Little Masters

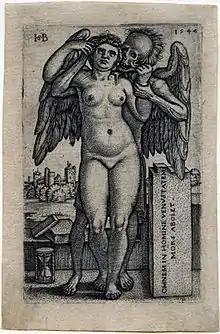
"Death and the Standing Nude", 1547, by Hans Sebald Beham, 7.5 x 4.8 cm

The Little Masters ("Kleinmeister" in German), were a group of German printmakers who worked in the first half of the 16th century, primarily in engraving. They specialized in very small finely detailed prints, some no larger than a postage stamp. The leading members were Hans Sebald Beham, his brother Barthel, and George Pencz, all from Nuremberg, and Heinrich Aldegrever and Albrecht Altdorfer. Many of the Little Masters' subjects were mythological or Old Testament stories, often treated erotically, or genre scenes of peasant life. The size and subject matter of the prints shows that they were designed for a market of collectors who would keep them in albums, of which a number have survived.